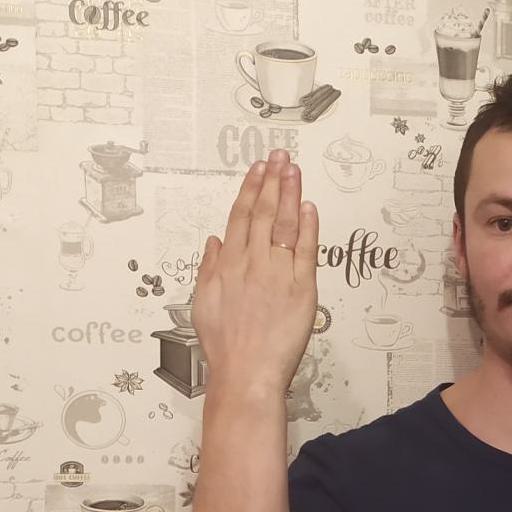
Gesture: stop_inverted